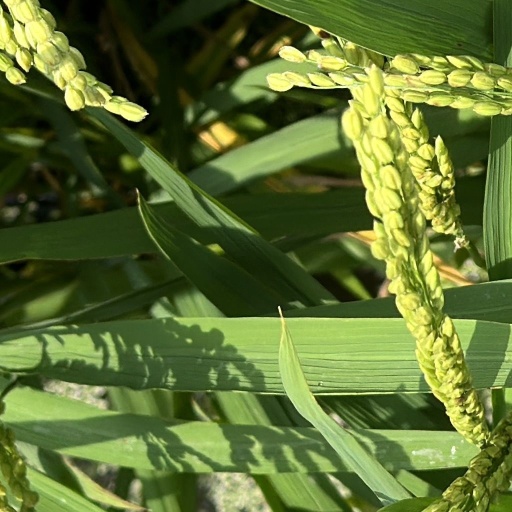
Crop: rice